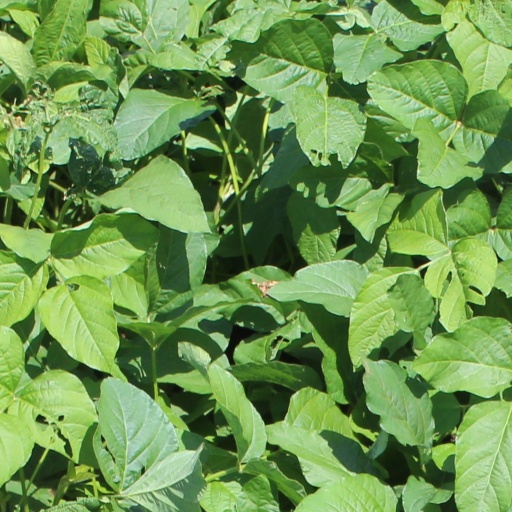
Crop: soybean